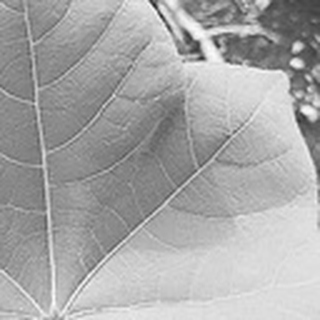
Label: healthy_cotton